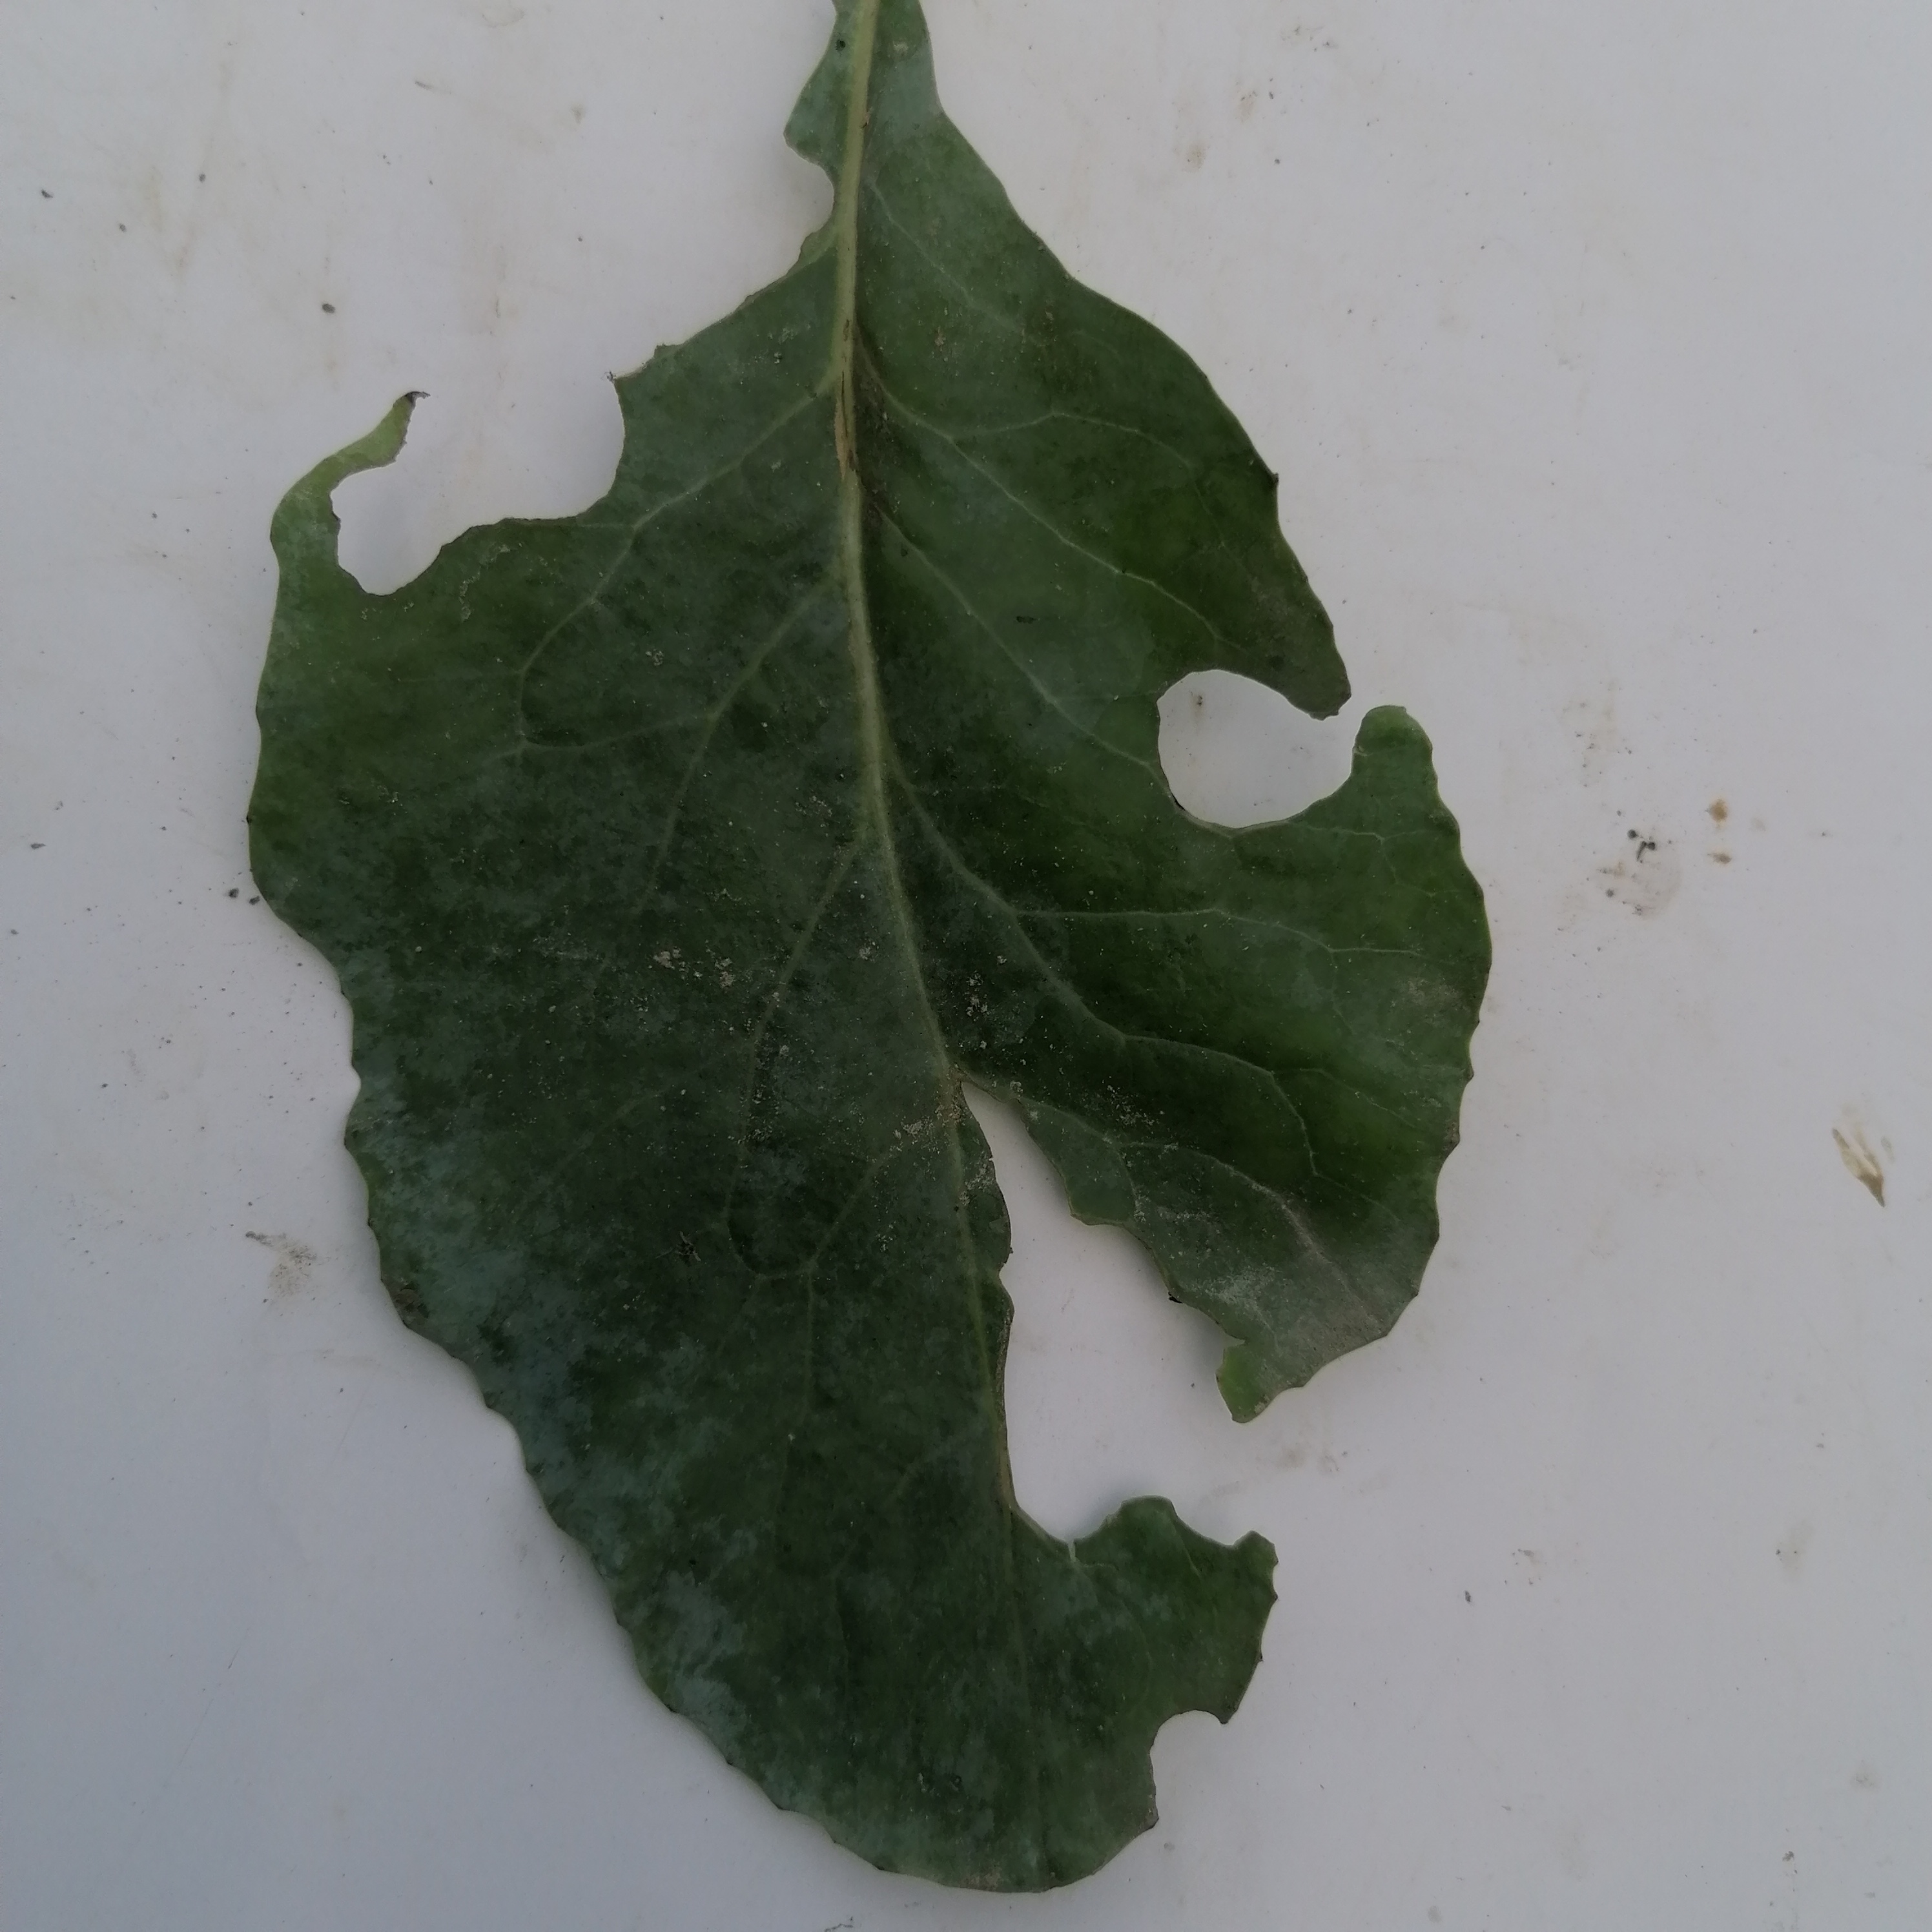
Label: Insect Hole